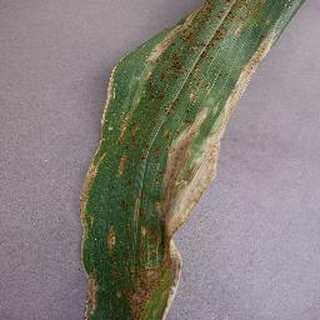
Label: corn_northern_leaf_blight